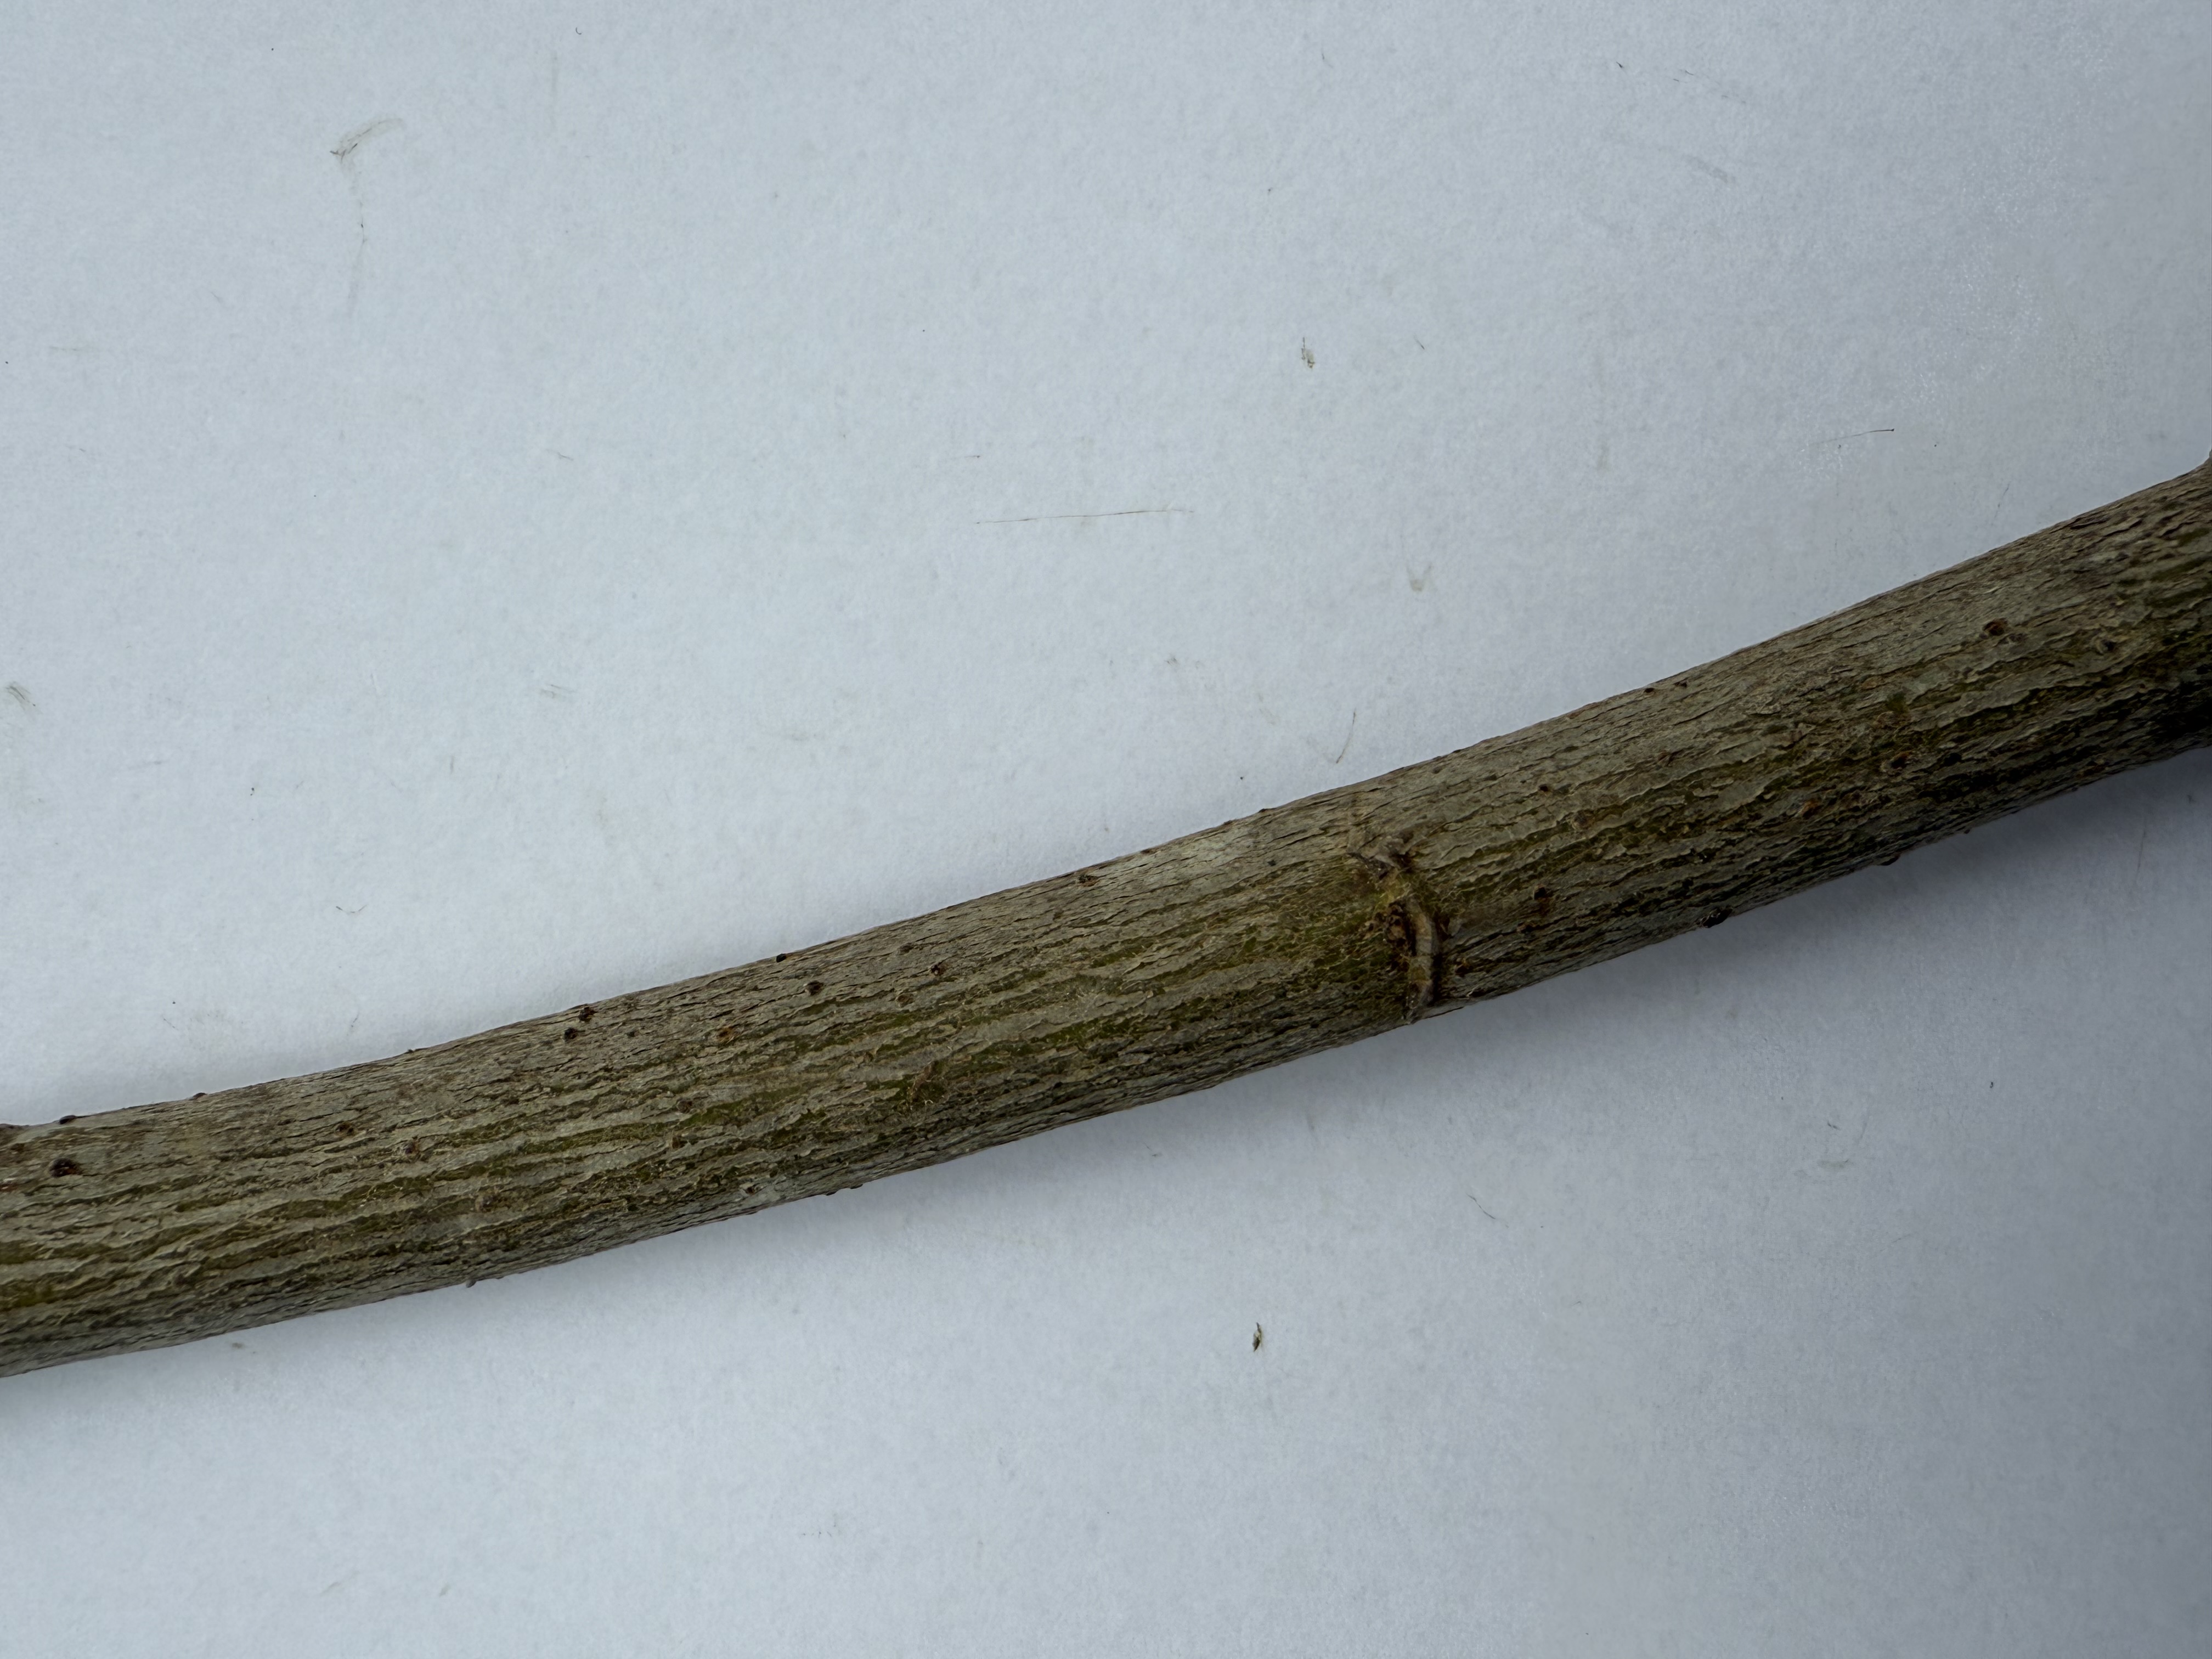
Variety: Loquat